Teffont Evias

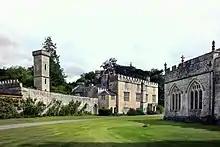
Teffont Manor (left, with water tower) is close to the church (right)

Early Saxon remains have not been found to the west of the stream, and the original boundary may have separated the Romano-British from the Anglo-Saxons. The "Ewyas" element derives from Ewyas Harold in Herefordshire's Golden Valley, the main seat of Alfred of Marlborough, lord of "Tefonte" at the time of Domesday Book. From Saxon times the village has been generally on the valley bottom along the course of the stream.